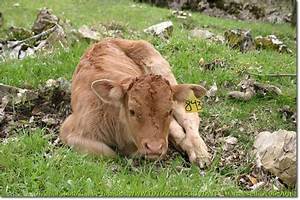
Label: mucca